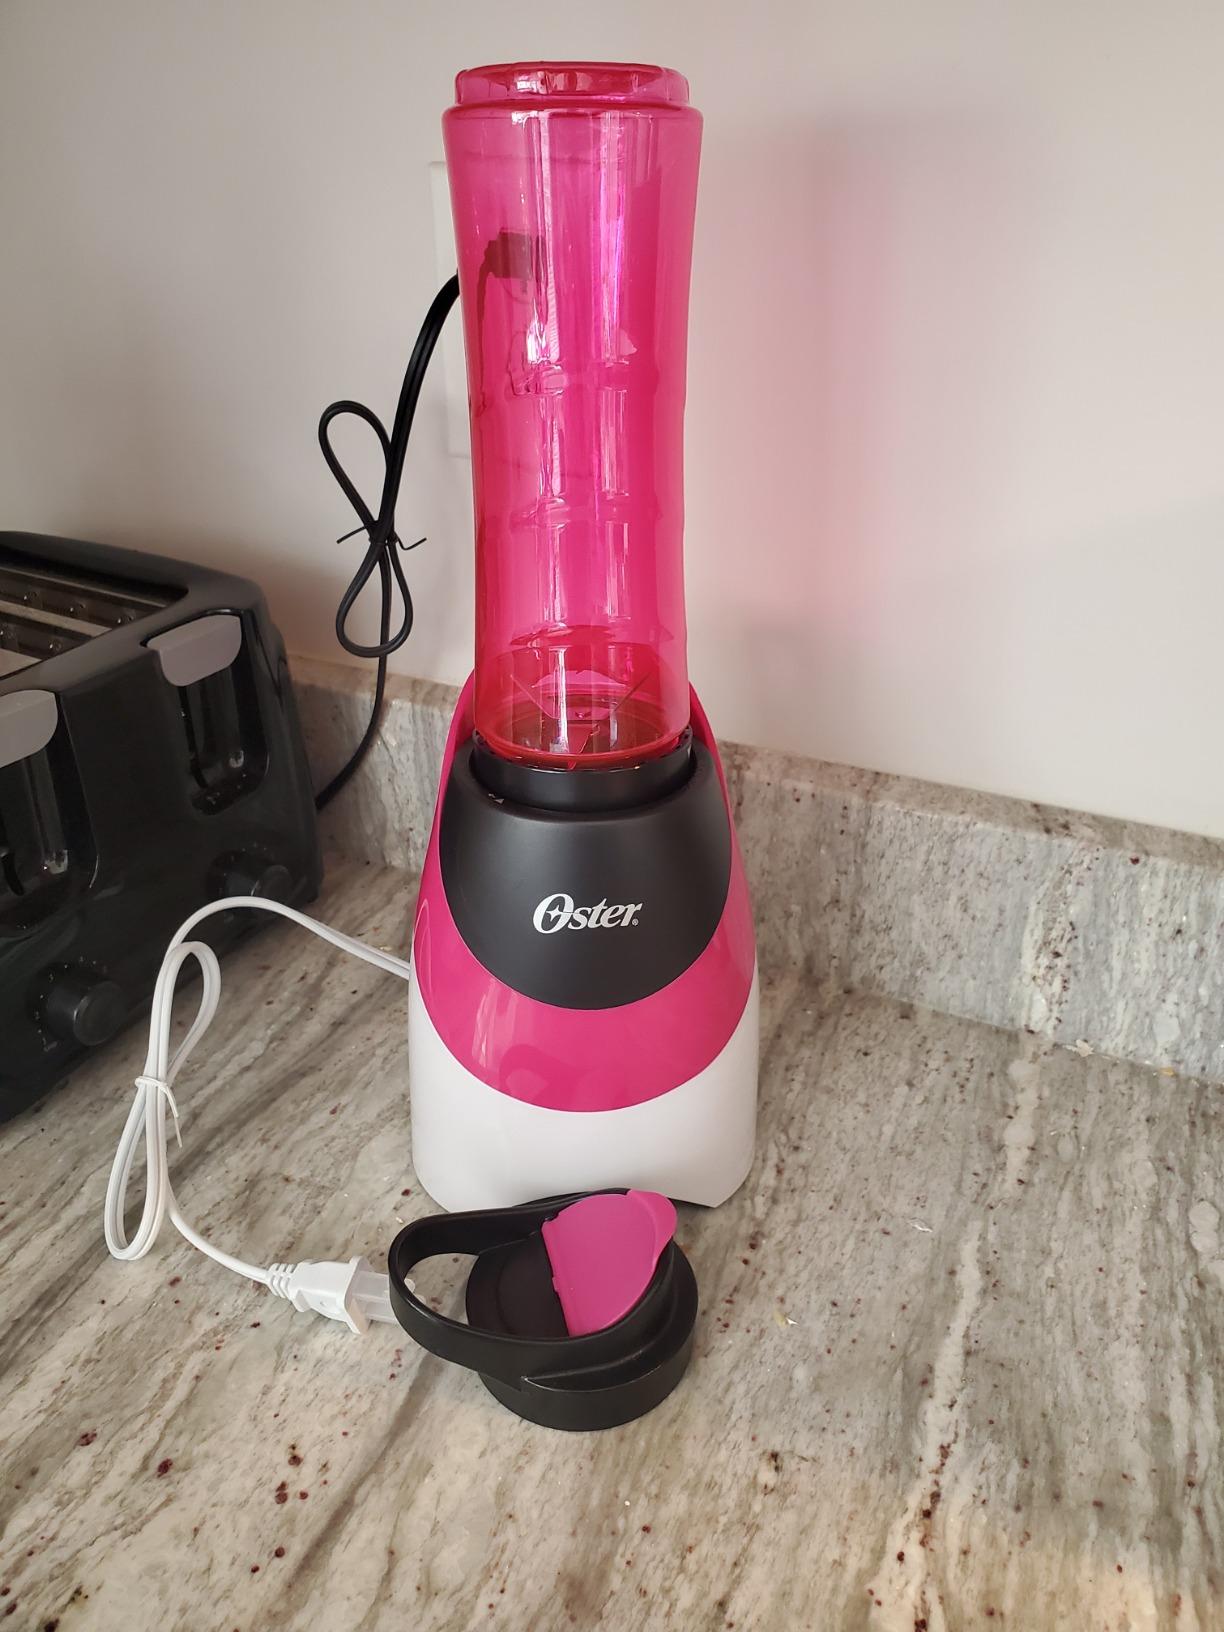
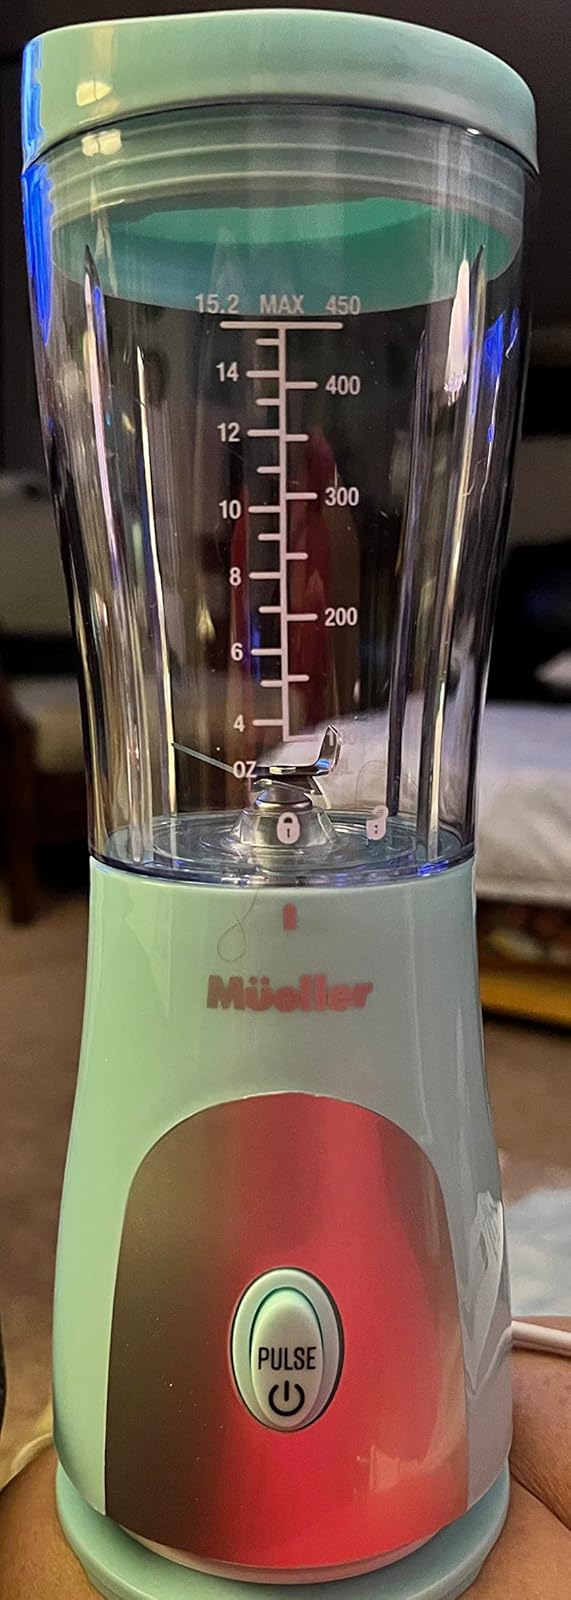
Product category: items_blender
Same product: no